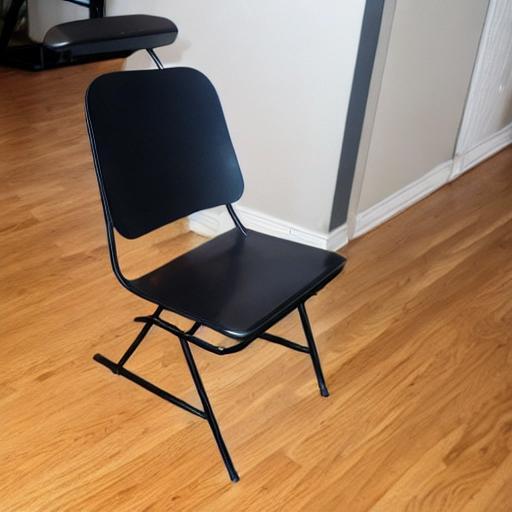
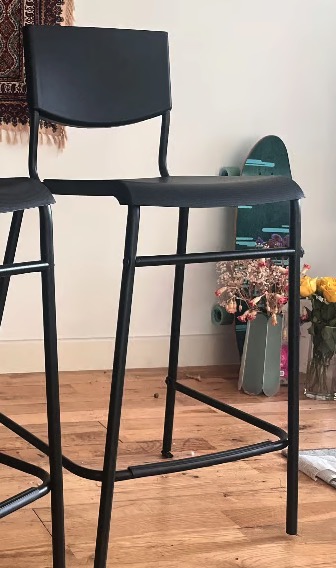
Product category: stool
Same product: no